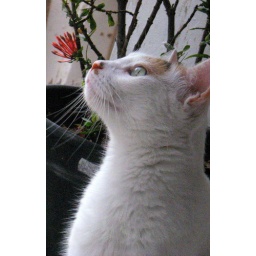
looking at a pigeon in front of the balcony